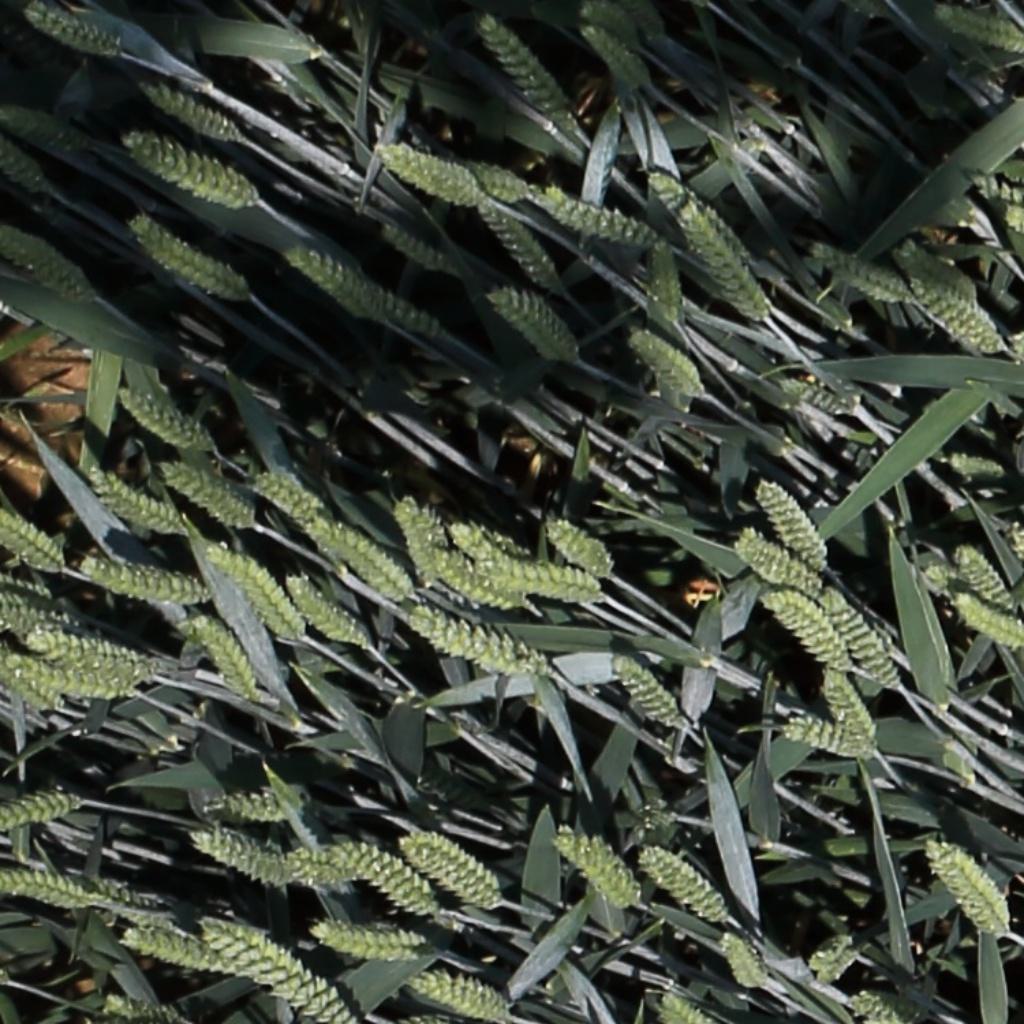
Country: Switzerland
Location: Usask
Wheat development stage: Filling